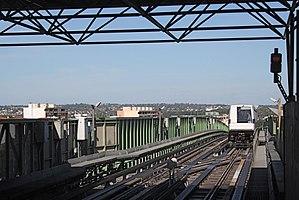
VAL 206 à Toulouse